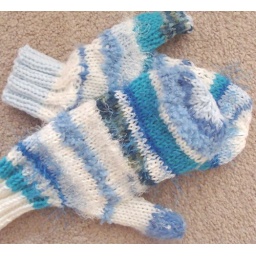
Average size. I was inspired by a beautiful blue sky and puffy white clouds.